Los Peñasquitos Lagoon

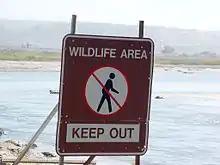
Sign at the mouth of the lagoon

The State Preserve covers the saltwater lagoon area of over adjacent to Torrey Pines State Beach and Torrey Pines State Natural Reserve. An additional of marshland was added to this California State Parkland in 1987, when it was purchased from SDG&E for $2.25 million. SDG&E has originally purchased the land in 1966 as a possible site for a new nuclear power plant that was never built.